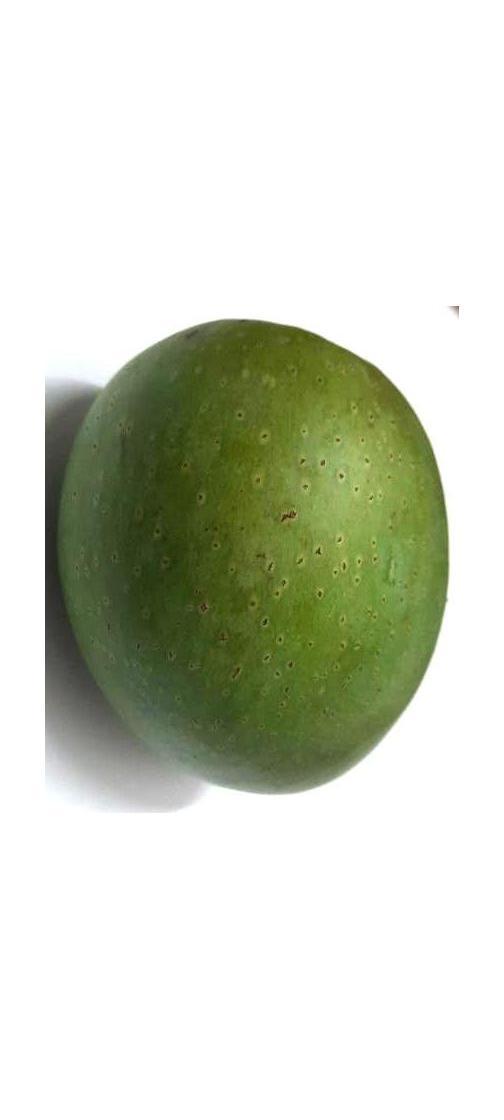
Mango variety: Ashshina Zhinuk